Thomas Gabriel (country singer)

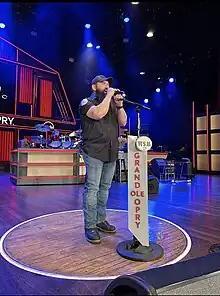
Gabriel in 2023

Thomas Gabriel is an American singer and songwriter, whose music has been described as a mix of Americana/Roots with a hint of country and rock. He is the eldest grandchild of singer and actor Johnny Cash.